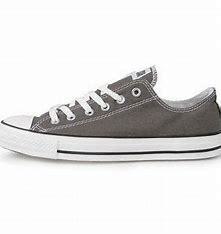
Brand: Converse
Model: Chuck Taylor All Canvas